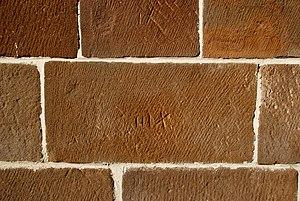
Belgique - Brabant wallon - Ottignies - Église Saint-Rémi
L'église Saint-Rémi est une église catholique de style classique située à Ottignies, section de la ville belge d'Ottignies-Louvain-la-Neuve, dans la province du Brabant wallon.